Cyclone Niran

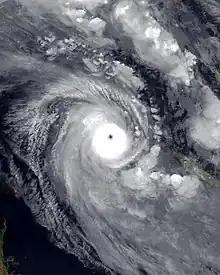
Niran approaching New Caledonia at peak intensity on 5 March

Severe Tropical Cyclone Niran was a very powerful tropical cyclone that brought severe impacts to extreme Northeastern Australia and nearly made landfall in New Caledonia in February and March 2021. The sixth tropical cyclone and the second severe tropical cyclone of the 2020–21 Australian region cyclone season, while being the third severe tropical cyclone of the annual South Pacific cyclone season, Niran was the second Category 5 severe tropical cyclone in the South Pacific cyclone season, following Cyclone Yasa. The cyclone formed from a tropical low in the Coral Sea on 27 February. The tropical low gradually intensified while stalling offshore of Queensland for several days, although disorganized at the time. Early on 3 March, Niran pulled away from the coast of Australia, while it started undergoing rapid intensification. Eventually, Niran reached its peak intensity as a Category 5 tropical cyclone on both the Australian Tropical Cyclone Scale and the Saffir–Simpson scale, on 5 March, well offshore of Australia. Soon afterward, Niran initiated an eyewall replacement cycle and encountered some wind shear, causing the storm to weaken on 6 March, as it passed just to the south of Grande Terre, the main island of New Caledonia. Afterwards, Niran continued rapidly weakening as wind shear increased further, before transitioning into an extratropical cyclone late on 6 March. Niran was absorbed into another extratropical storm two days later.